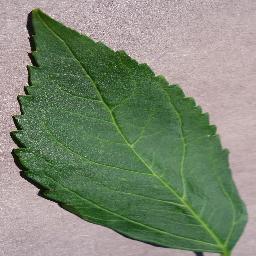
Label: Cherry___healthy